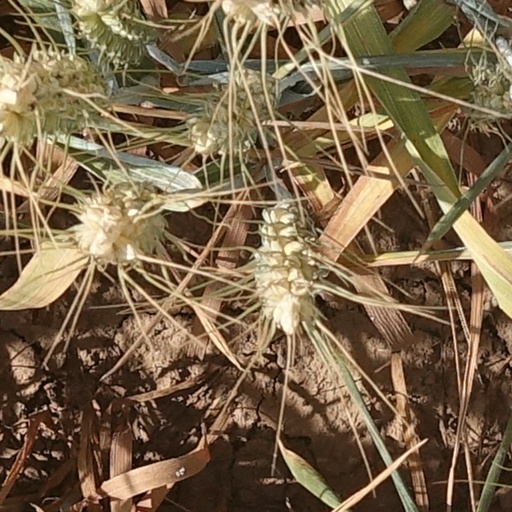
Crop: wheat